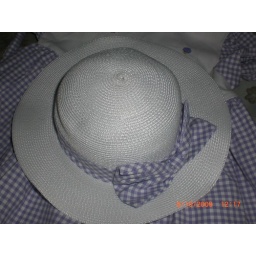
hat to purple dress in good condition